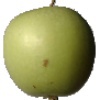
Label: Apple Granny Smith 1